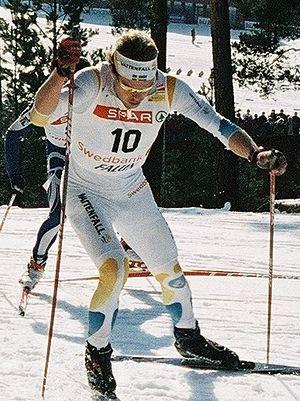
Thobias Fredriksson, né le 4 avril 1975 à Uddevalla, est un skieur de fond suédois actif de 1993 à 2010. Il est le frère de Mathias Fredriksson.